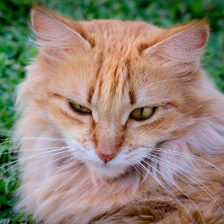
Label: animals